Question: Please indicate a possible affordance area of the jump_skateboard that can be used for riding
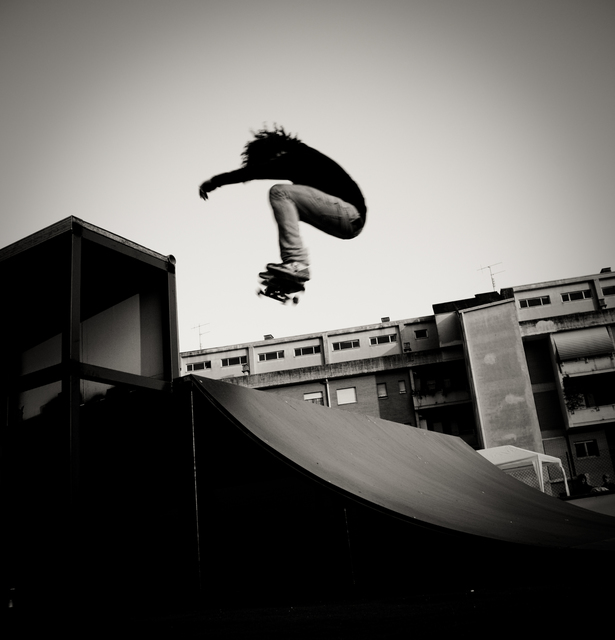
Answer: [252.547, 266.886, 310.297, 310.386]